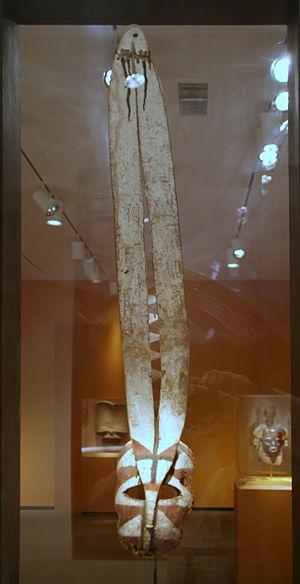
Les Mossis sont un peuple d'Afrique de l'Ouest établi au centre du Burkina Faso et nord du Ghana, du Togo, du Bénin et de la Côte d'ivoire. Au Burkina Faso dans les villages des bassins des rivières Nazinon et Nakambé.